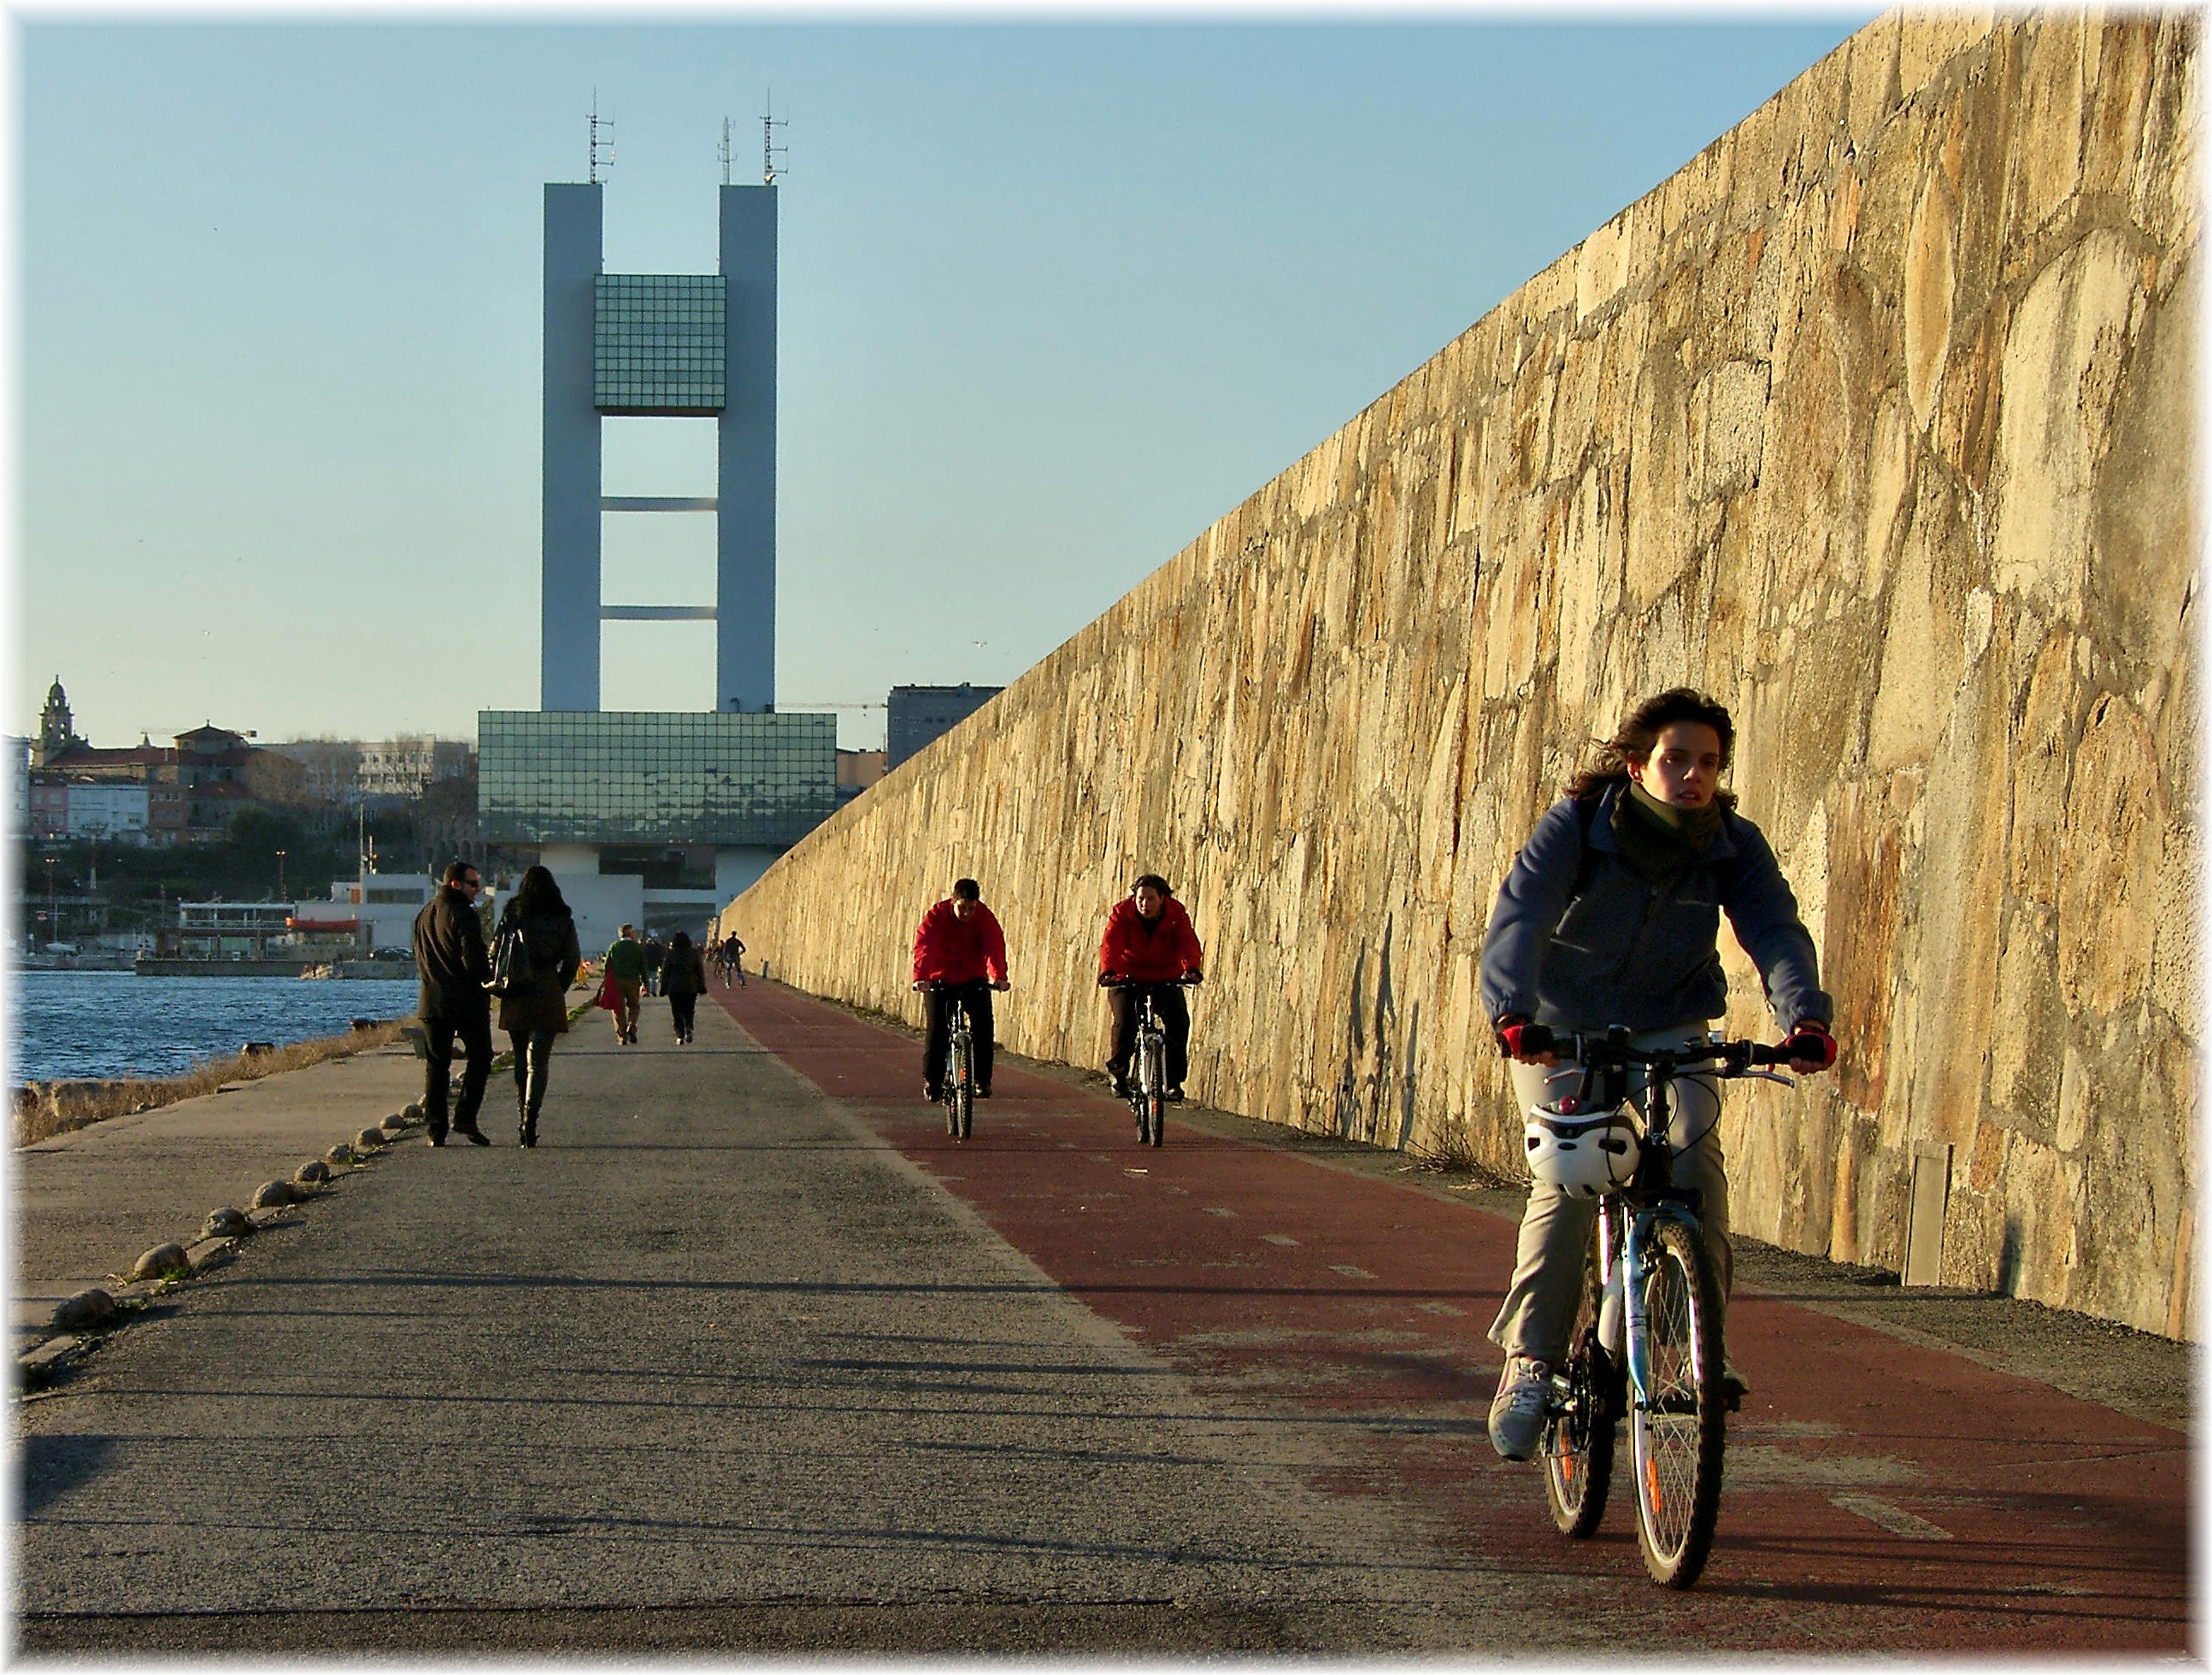
walkway, travel, europe, tourism, europa, espaa, galicia, acorua, spin, corua, galiza, torredecontrol, diquedeabrigo, lacoruna, tours